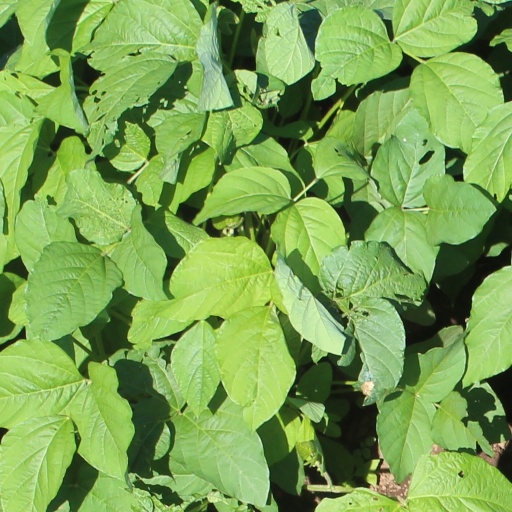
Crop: soybean